Lockheed C-130 Hercules in Australian service

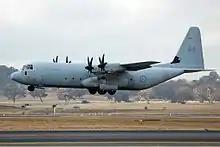
RAAF C-130J, Canberra, 2005

The RAAF's Hercules fleet continued to support Australian military deployments during the 1990s and 2000s. In 1993, C-130s transported Australian troops to and from Somalia as part of Operation Solace. In late July the next year two C-130Hs flew water purifying equipment and medical supplies into Rwanda to assist the survivors of the genocide in that country. In September 1994, a Hercules was deployed to Samoa to move a damaged Boeing 737 after crash landing. Six Hercules evacuated over 450 civilians from Cambodia following the coup in July 1997. No. 37 Squadron re-equipped with new-model C-130J Hercules in 1999; during the transition to the new aircraft the C-130Es were operated by No. 36 Squadron before being retired. The seven C-130Es transferred to Lockheed Martin as part of the C-130J purchase agreement were subsequently sold to Pakistan in 2004. Of these aircraft, six entered service with the Pakistan Air Force and the seventh was scrapped. The RAAF's other five C-130Es were retained to be used for ground training and museum purposes. At the end of 1999, No. 86 Wing ceased flying the regularly scheduled intra-Australia C-130 flights that had begun in May 1959. Although these courier flights had been one of the main tasks assigned to the Hercules force since the type's introduction, the reduction in commercial airfares during the late 1990s rendered them unnecessary.